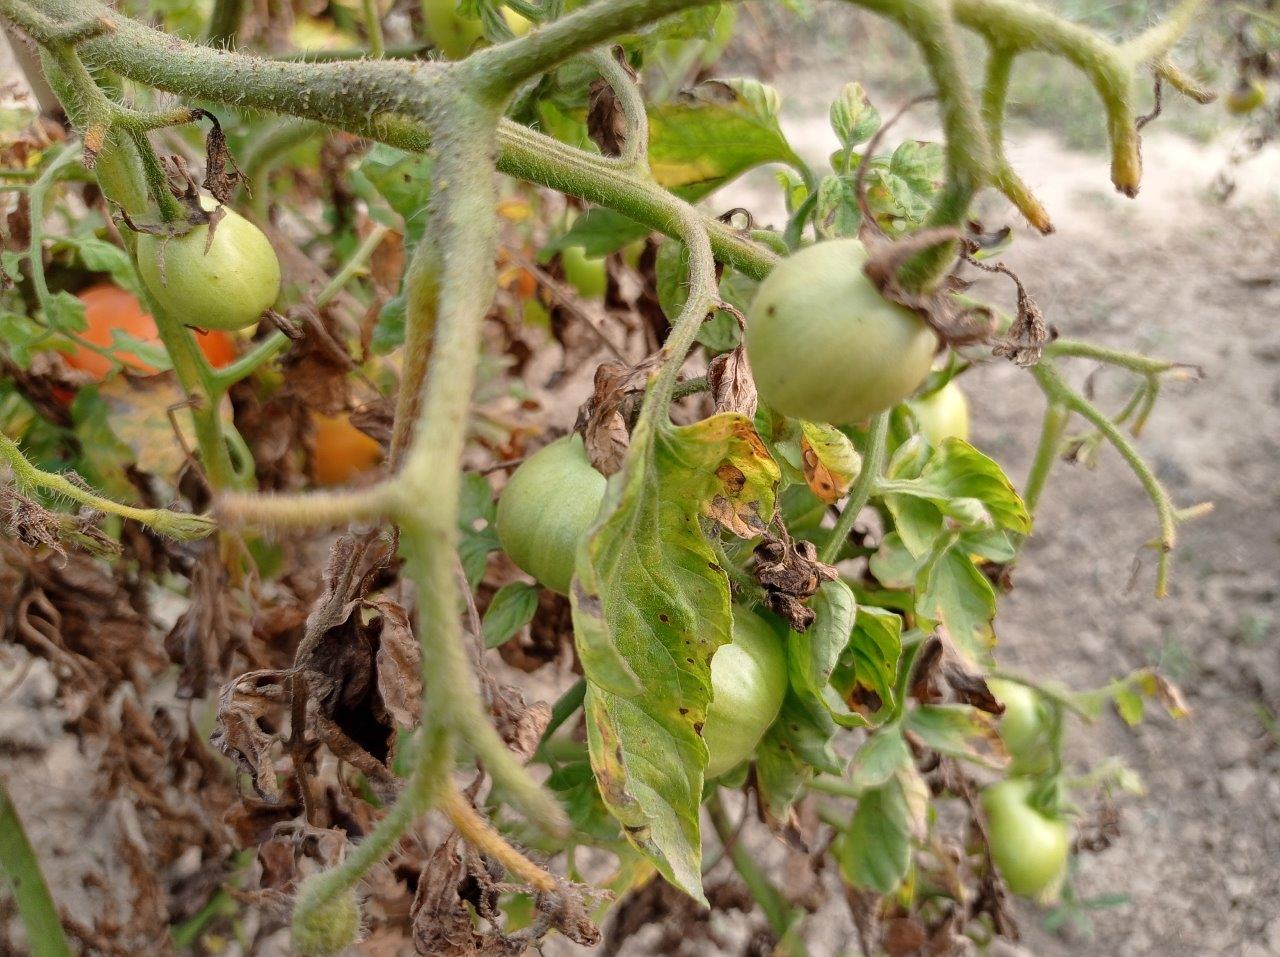
Maturity: Immature